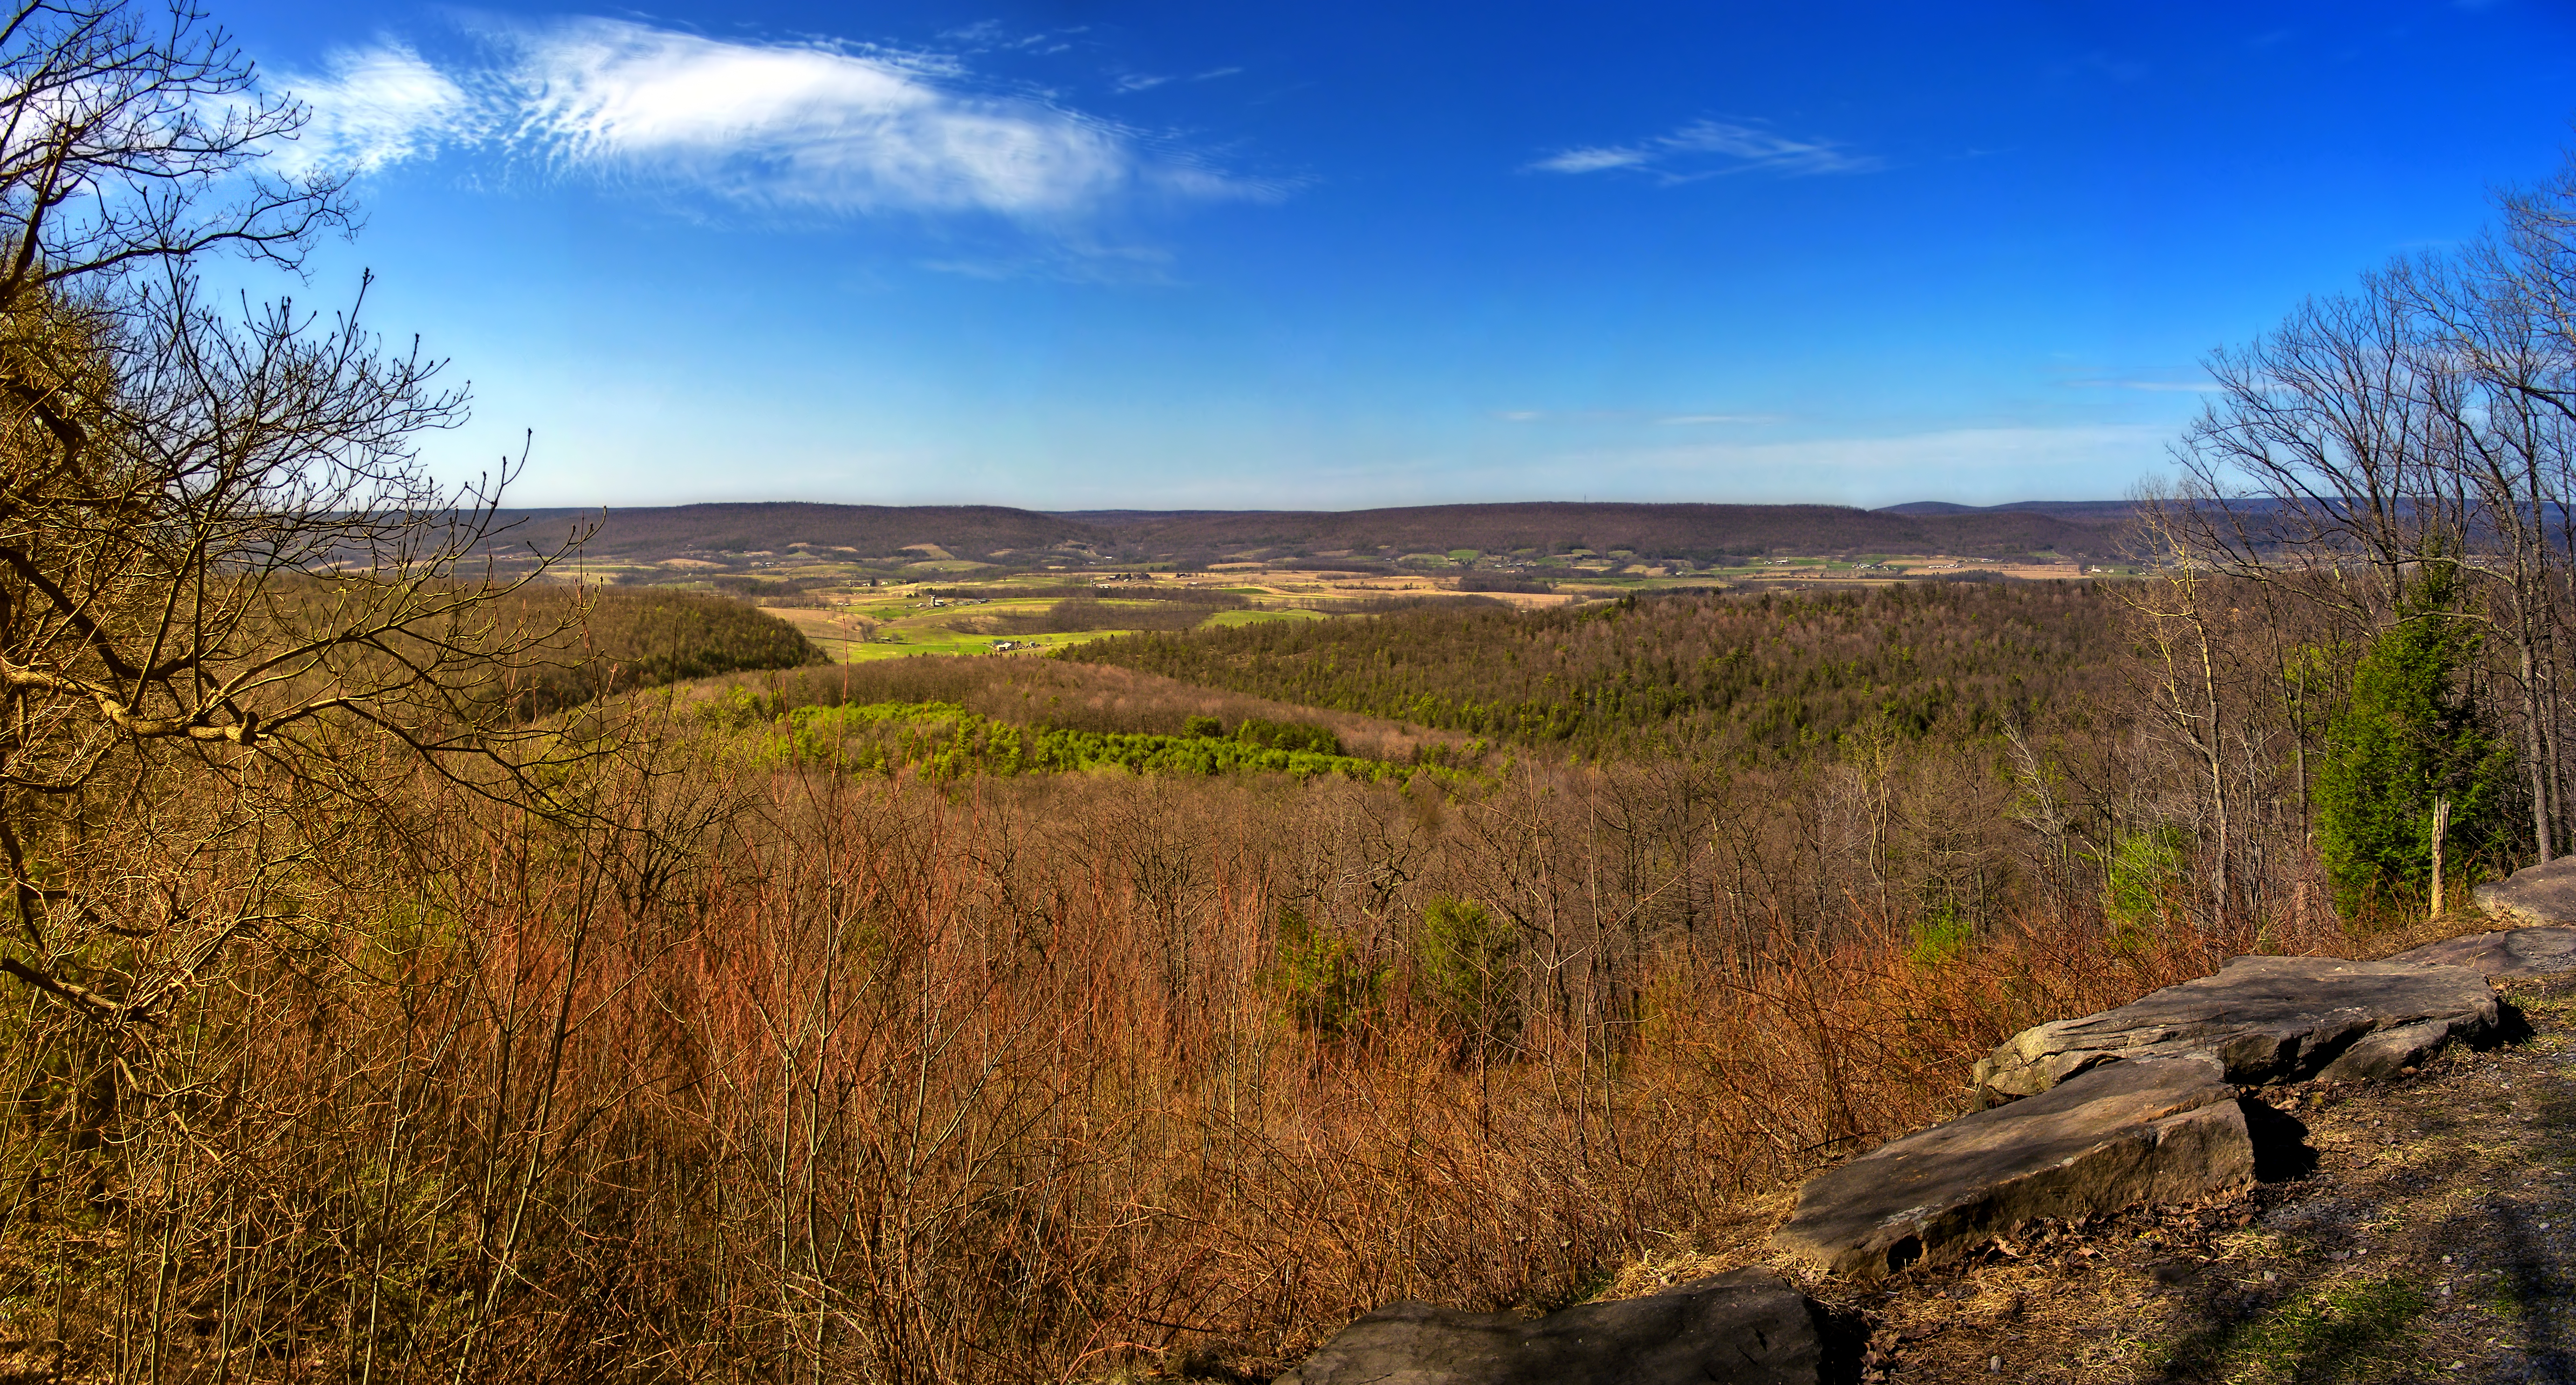
landscape, tree, nature, forest, grass, wilderness, mountain, sky, trail, meadow, prairie, morning, hill, lake, valley, panorama, panoramic, rural, spring, autumn, ridge, creativecommons, clouds, grassland, wetland, pennsylvania, centrecounty, baldeaglestateforest, bog, brightlight, cirrocumulus, pennsvalley, plateau, woodland, fell, habitat, loch, ecosystem, rural area, bellsmajesticview, linglevalley, natural environment, geographical feature, mountainous landforms